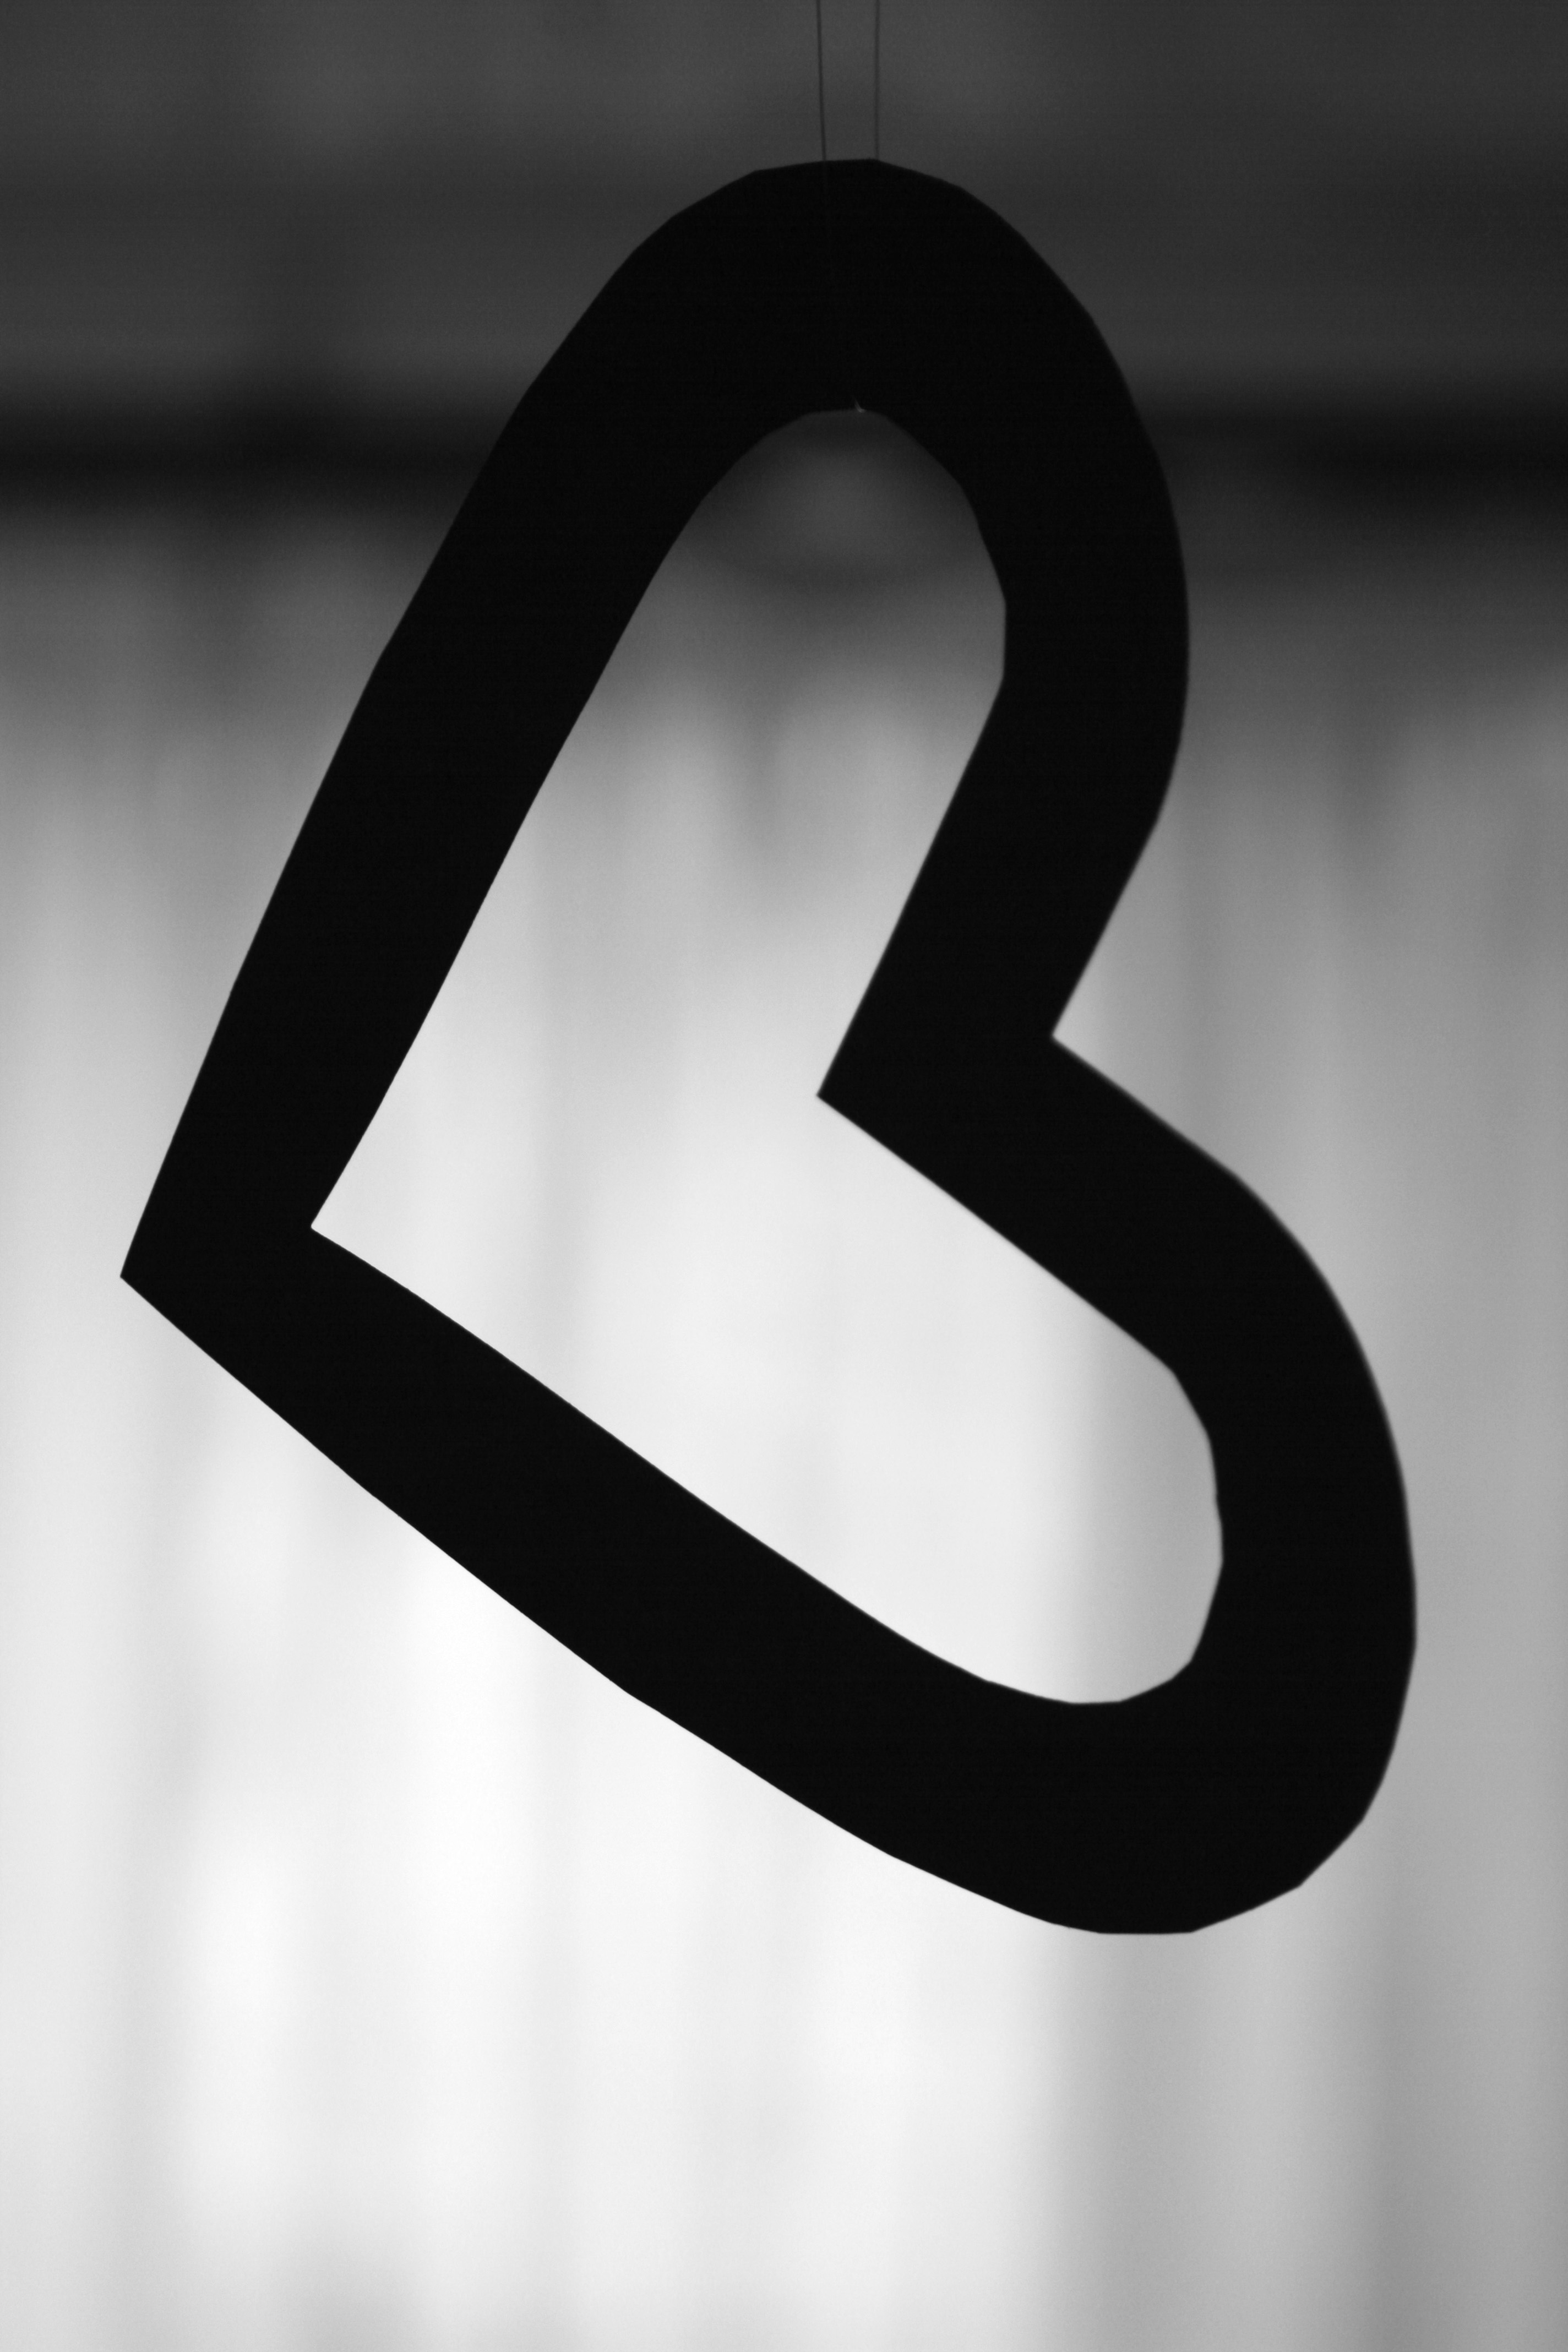
silhouette, black and white, number, love, heart, line, symbol, shadow, black, monochrome, circle, font, logo, valentine, monochrome photography